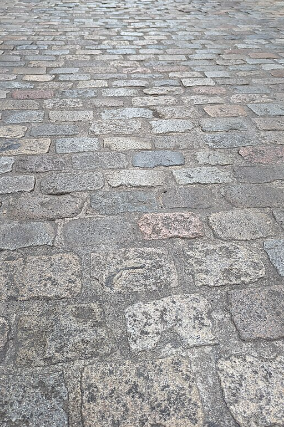
Surface type: sett